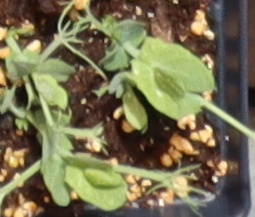
Label: Field Pea